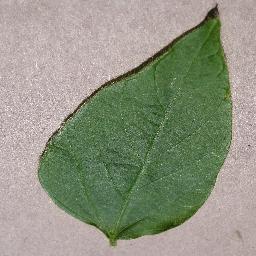
Label: Soybean___healthy